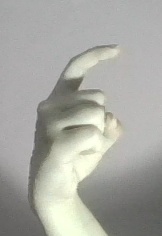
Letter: ra